Channing Tatum

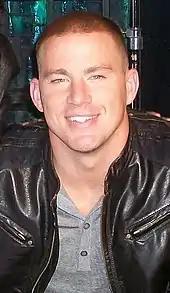
Tatum in 2009

In 2006, Tatum starred in "She's The Man" opposite Amanda Bynes, which was named "the greatest Shakespeare adaptation since '10 Things I Hate About You'" by "Business Insider". Later that year, Tatum starred opposite his future wife Jenna Dewan in "Step Up", which was his breakout role. Although it was widely panned, it has earned $115 million worldwide.